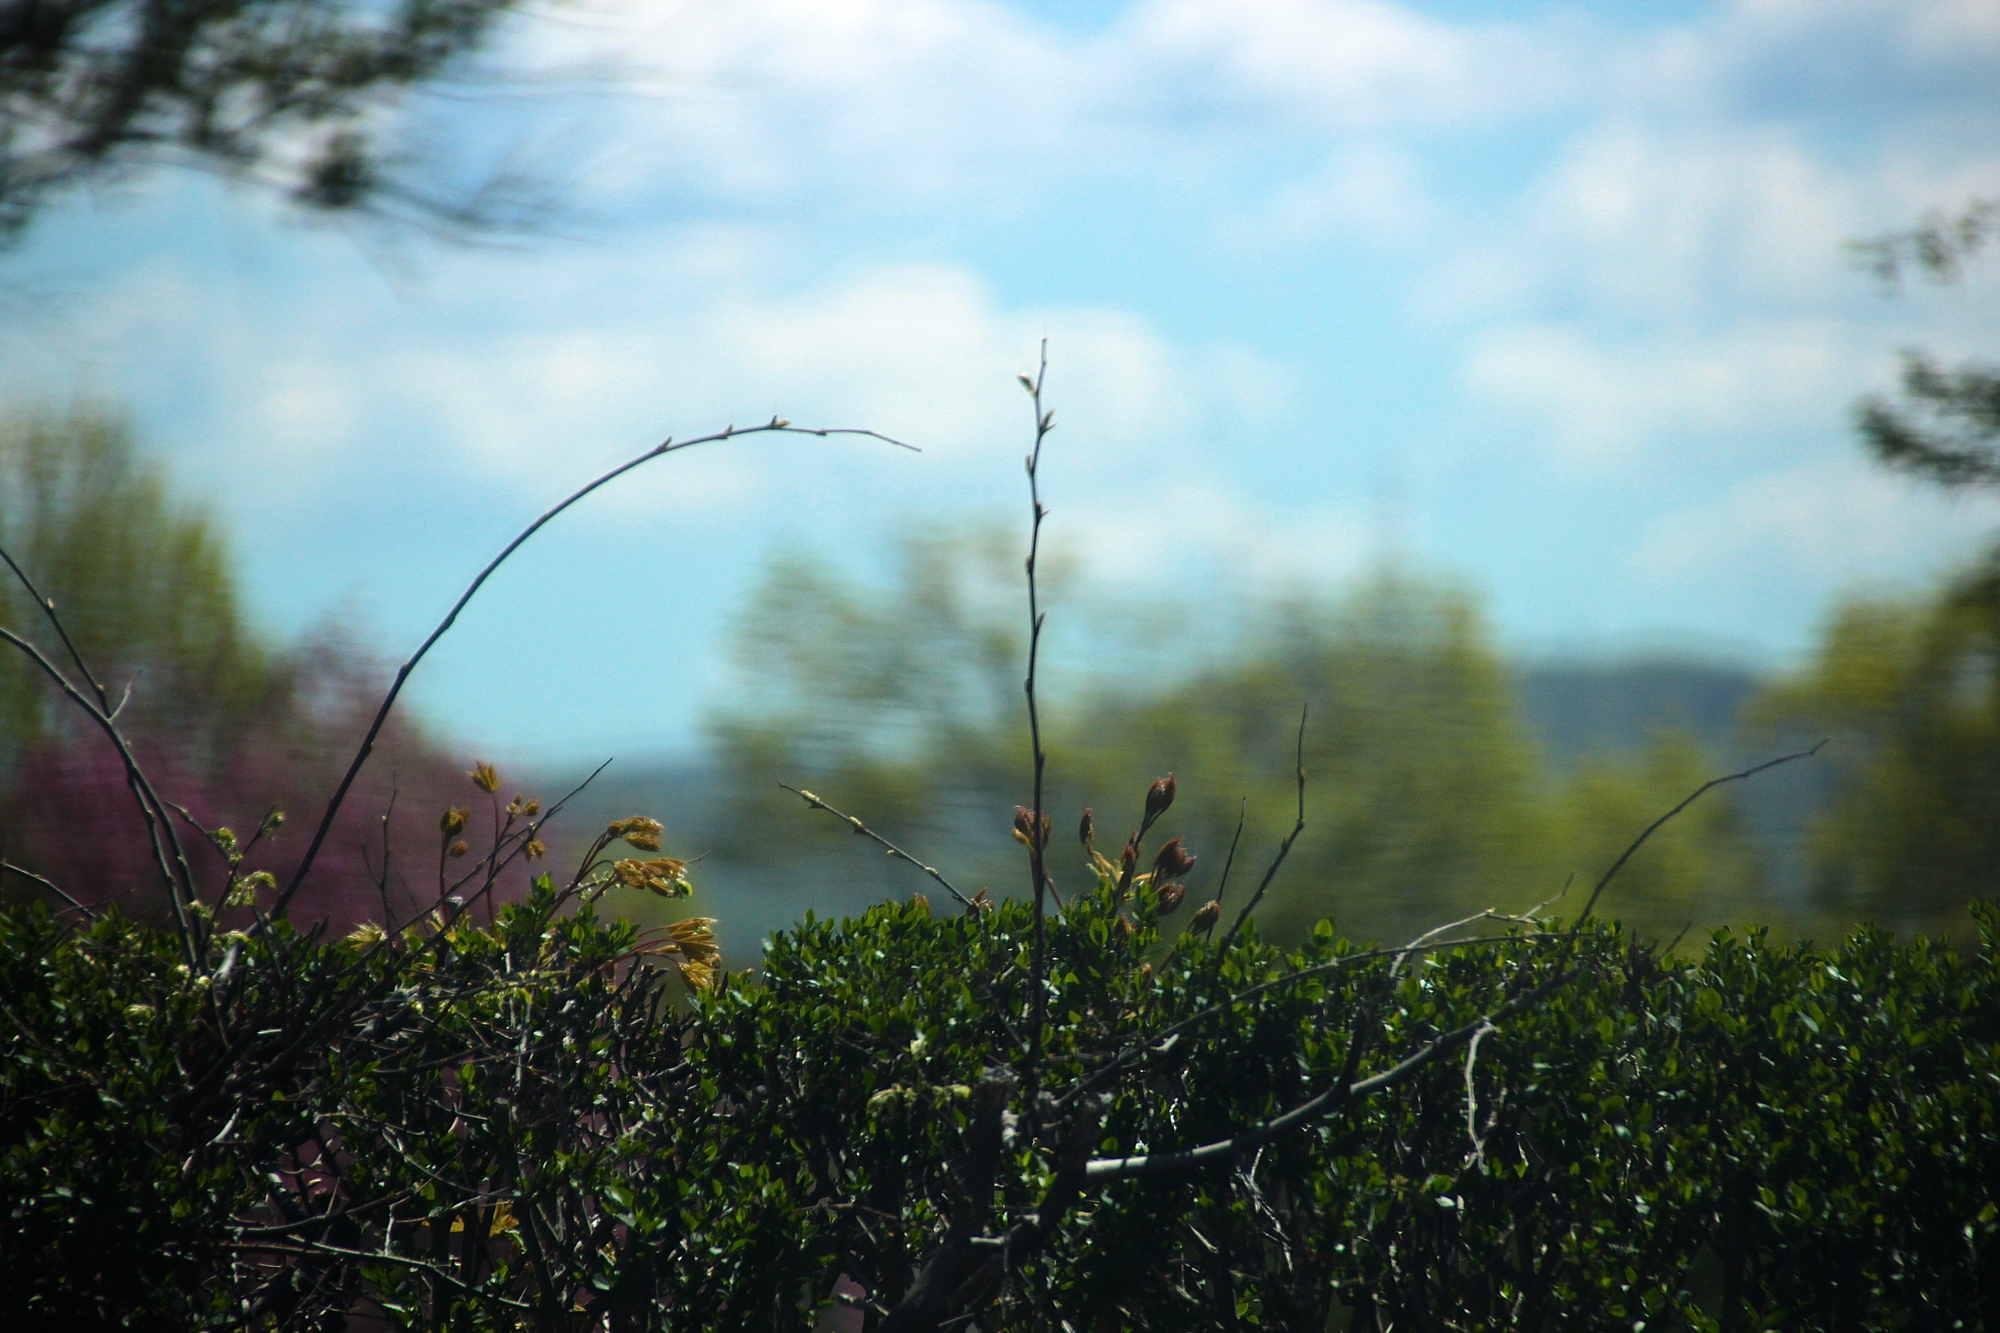
tree, nature, forest, grass, branch, cloud, plant, sky, field, lawn, meadow, prairie, sunlight, morning, leaf, flower, green, autumn, flora, habitat, rural area, atmospheric phenomenon, grass family